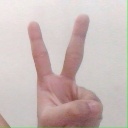
अक्षर: क